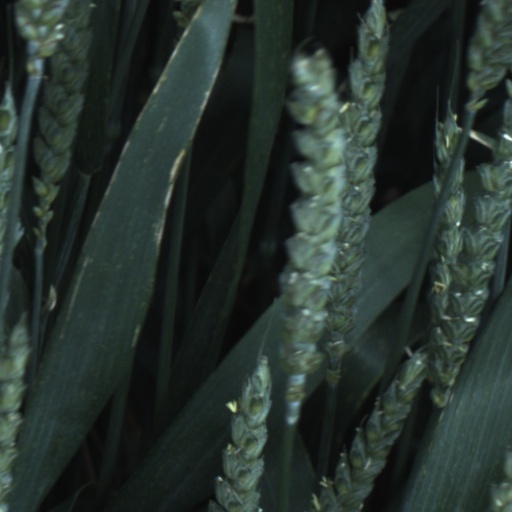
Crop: wheat